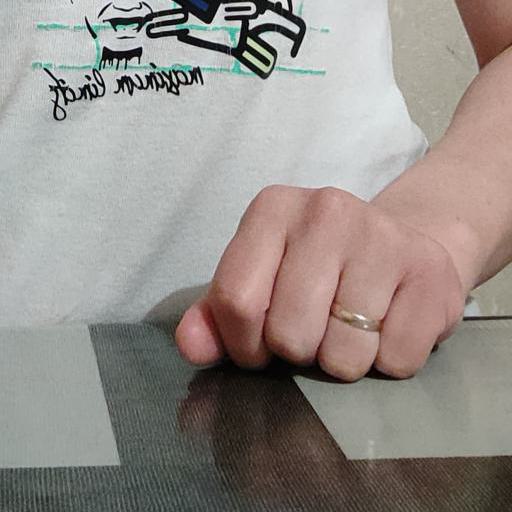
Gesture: no_gesture